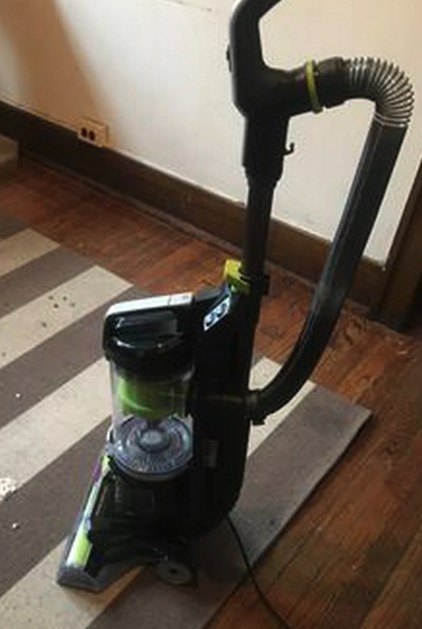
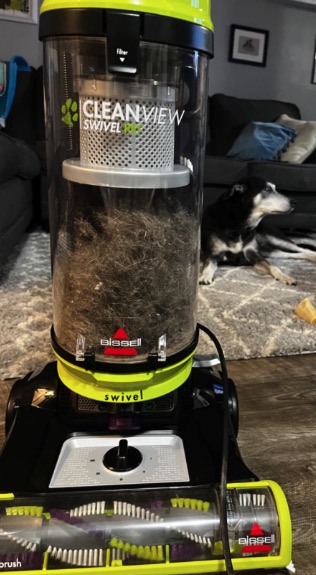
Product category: items_vacuum
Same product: no